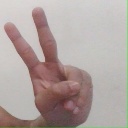
अक्षर: ऐ